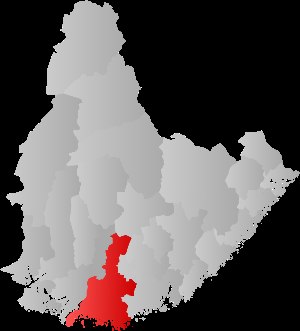
Lindesnes kommune
Lindesnes beliggenhed i Agder fylke
Lindesnes er en kystkommune i Agder fylke i Norge. Kommunen har en kystlinje på omkring 90 km. Selve Lindesnes yderst på Lindesneshalvøen er Norges sydligste fastlandspunkt. Kommunecenteret ligger i Vigeland. Mandal og Marnardal kommuner blev lagt sammen med Lindesnes kommune 1. januar 2020, i forbindelse med Kommunereformen i Norge.